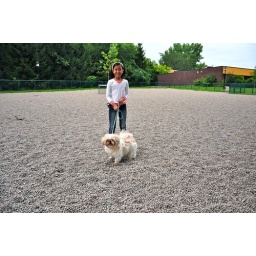
Dog park in Pointe Claire. Each town has its own fenced dog park, where dogs can freely run around.